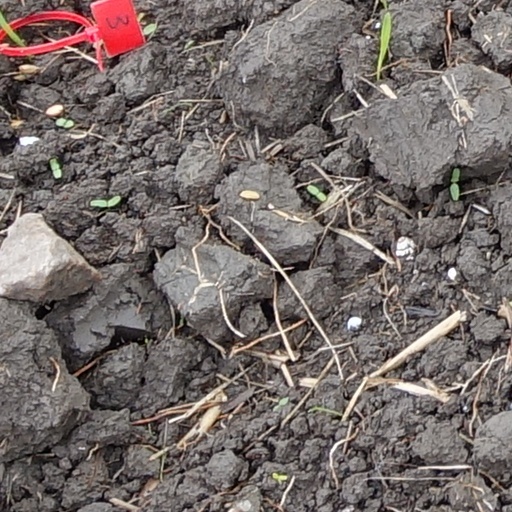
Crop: wheat